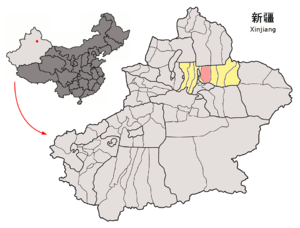
Fukang est une ville de la région autonome du Xinjiang, en Chine. C'est une ville-district placée sous la juridiction de la préfecture autonome hui de Changji.